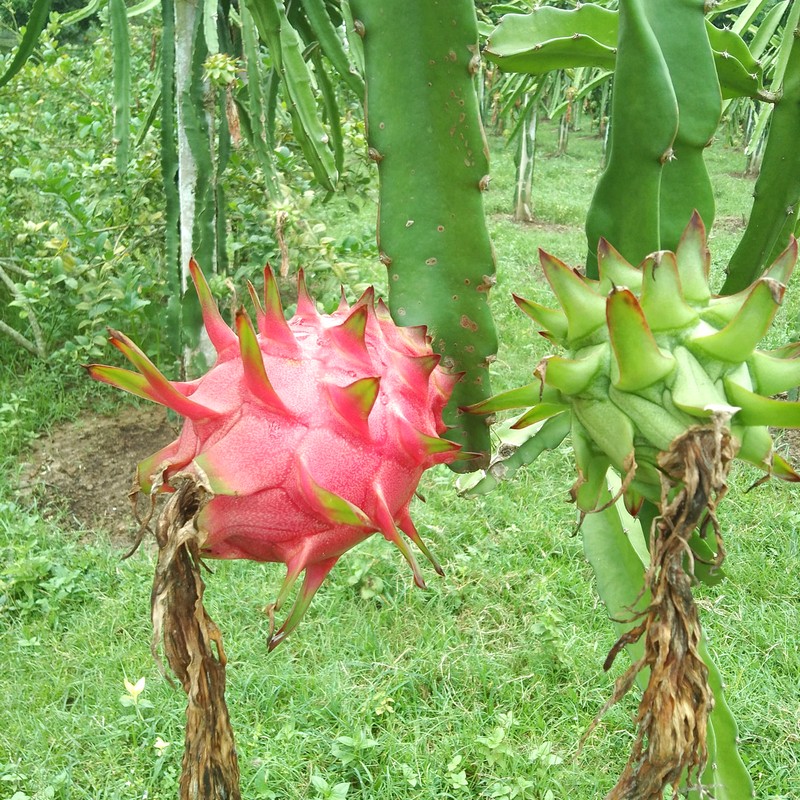
Label: Mature Dragon Fruit